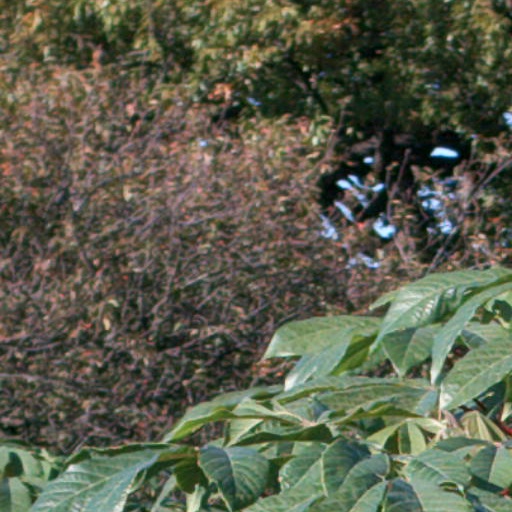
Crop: cassava